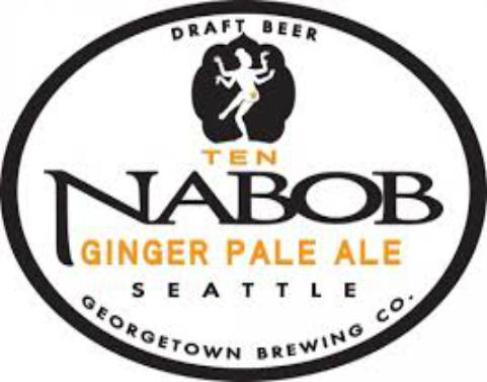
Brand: nabob
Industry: Food